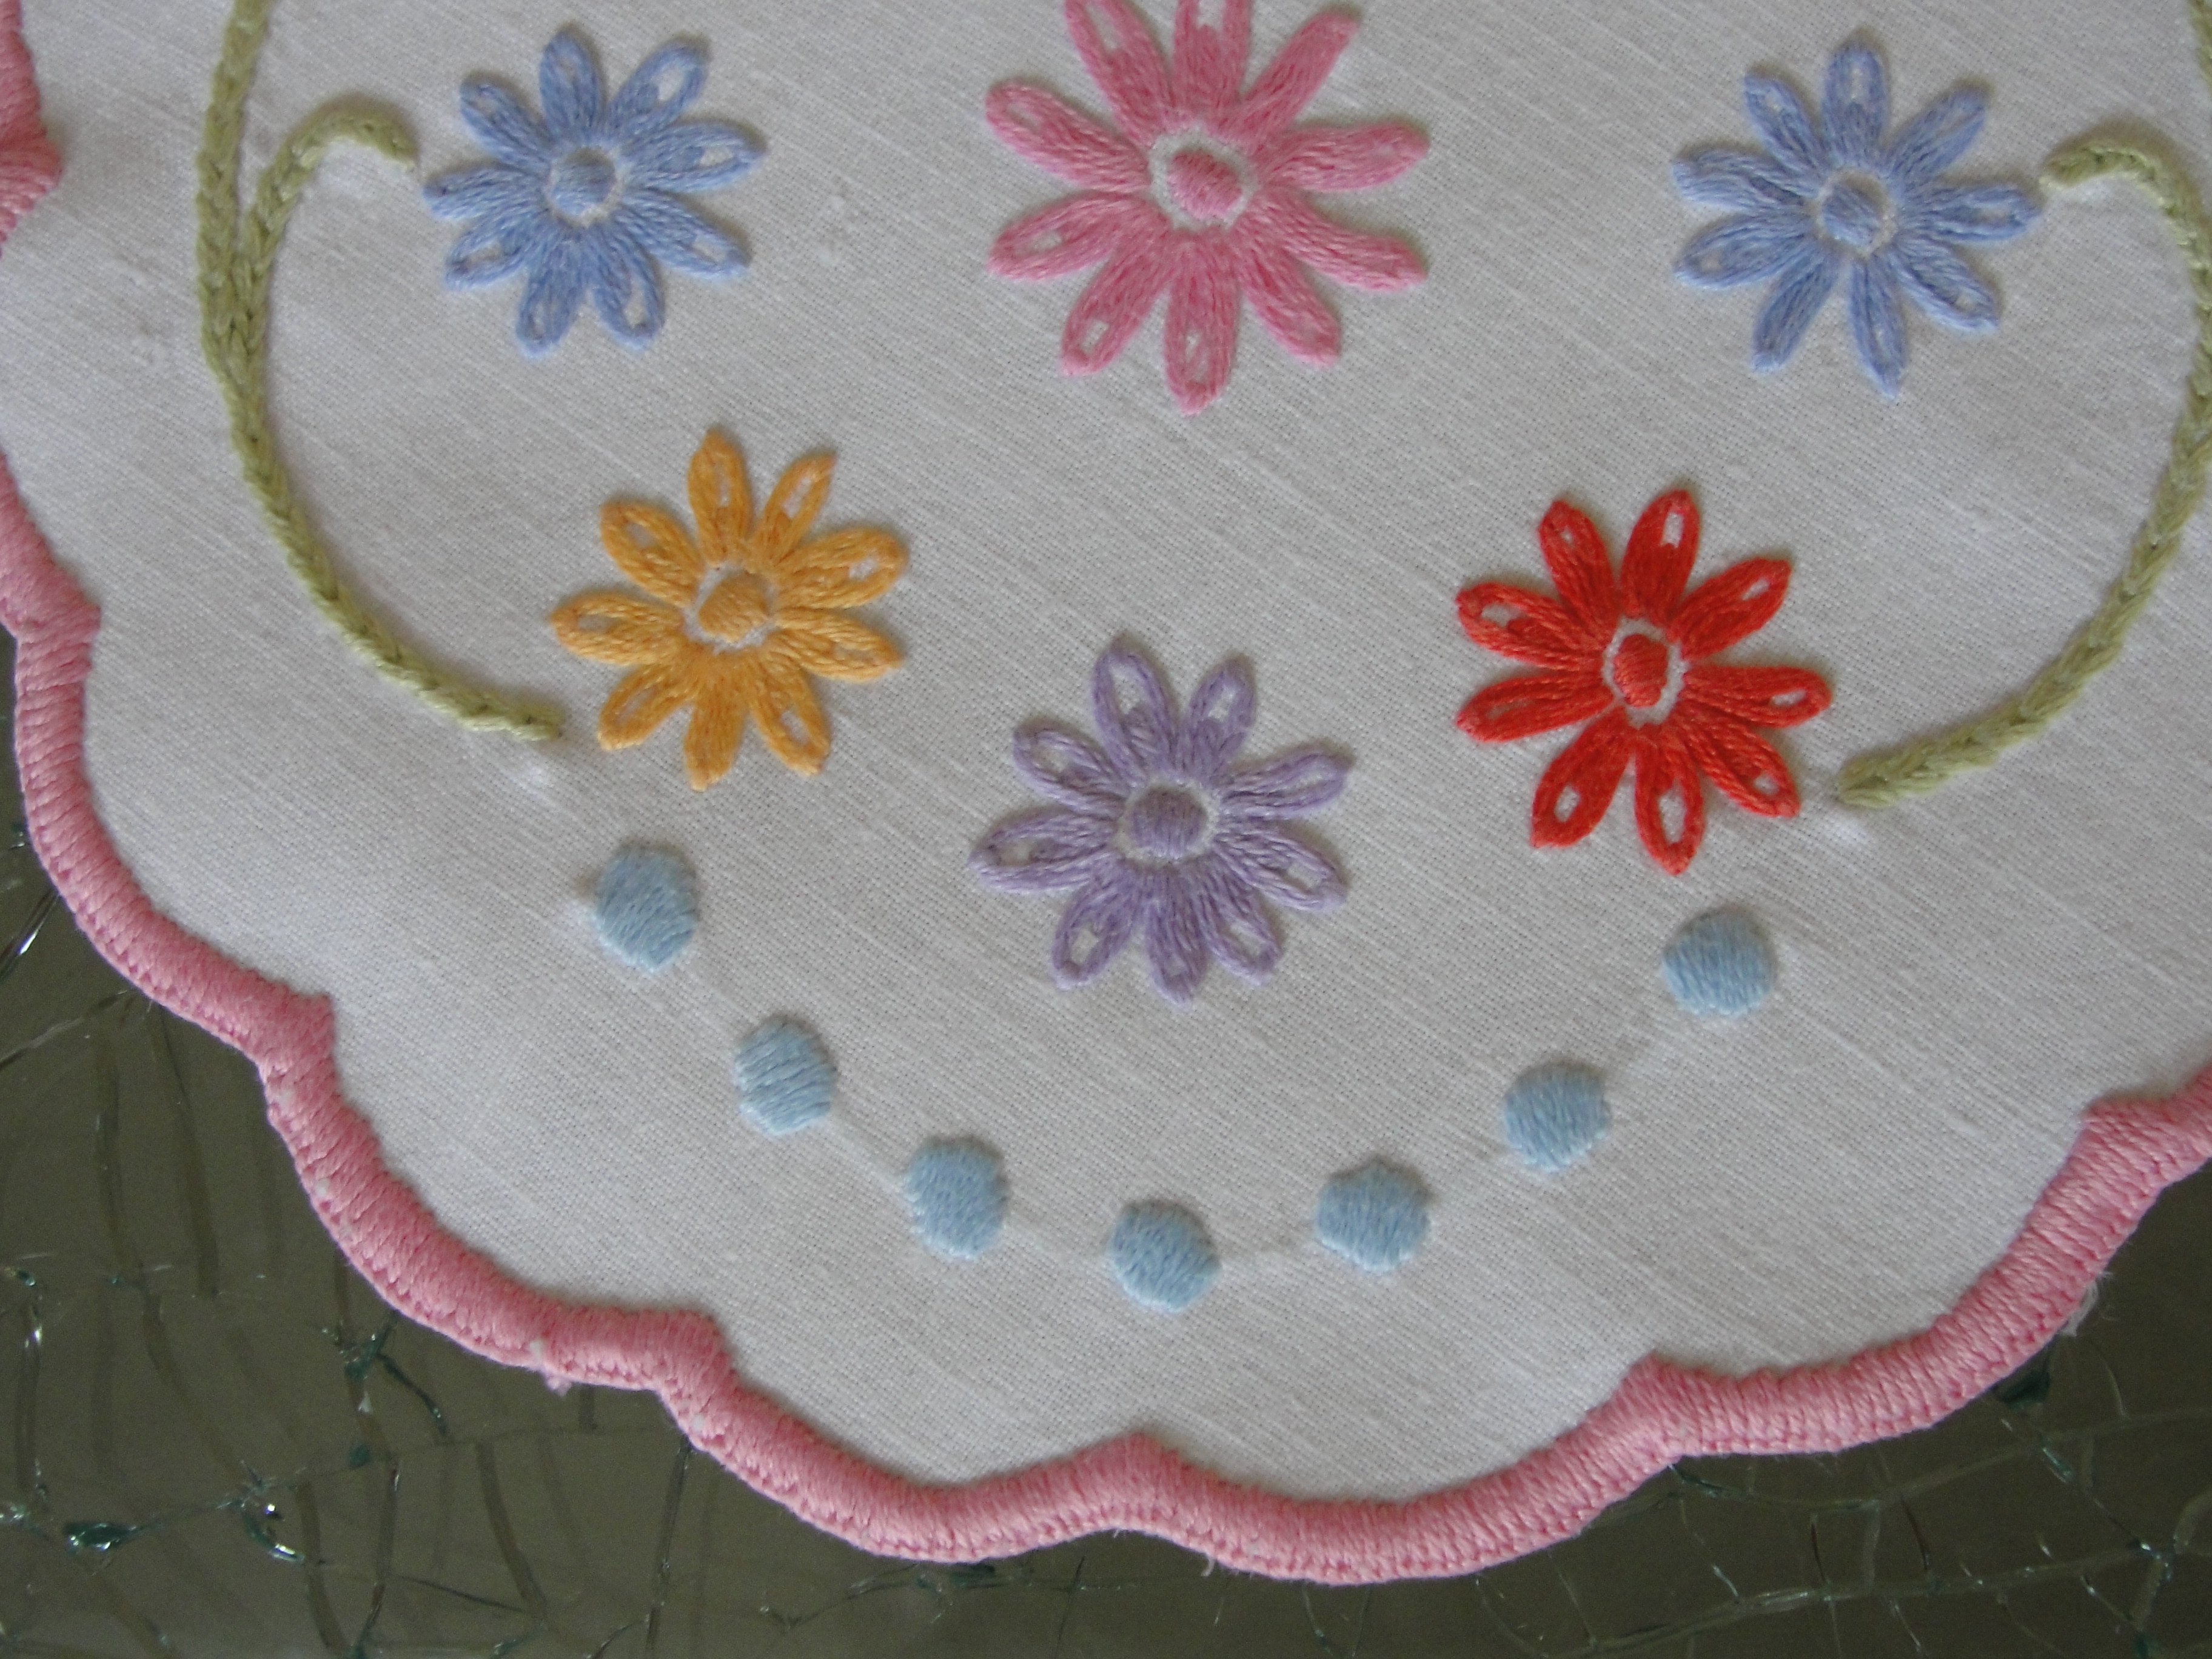
embroidered, pink, flower, needlework, textile, embroidery, doily, crochet, tablecloth, material, petal, dishware, linens, craft, quilting, product, stitch